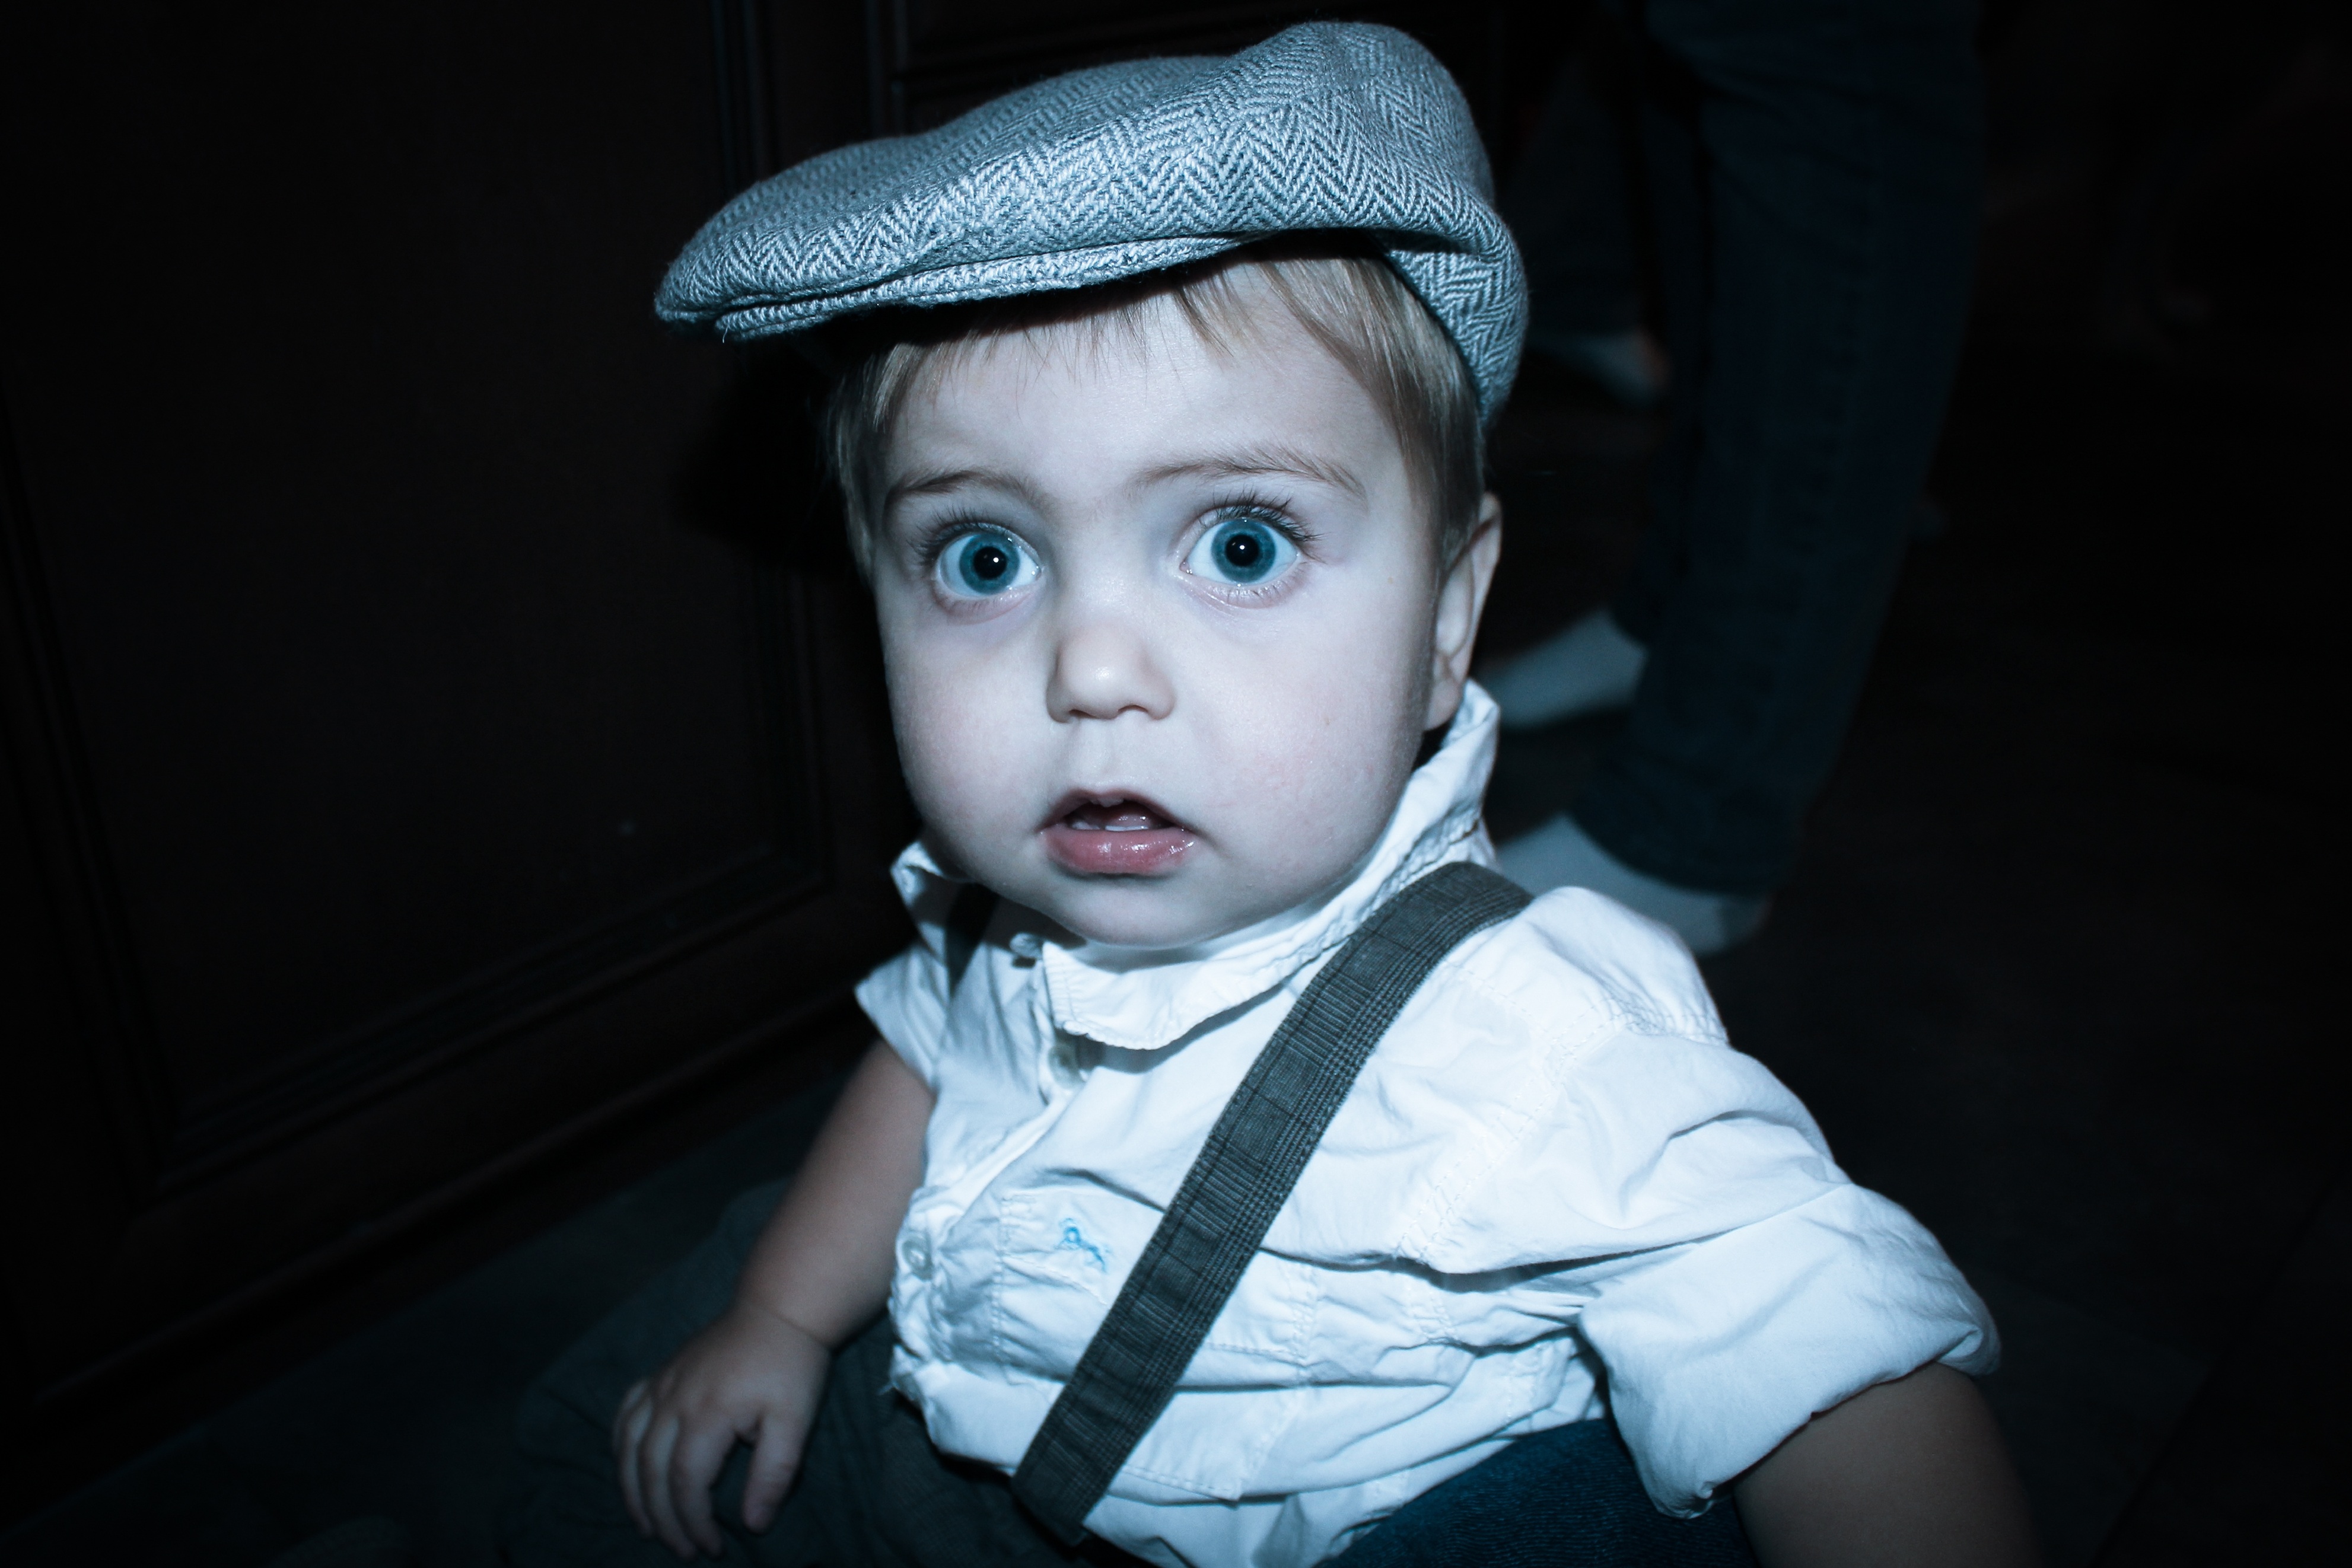
girl, boy, portrait, halloween, child, hat, darkness, blue, clothing, black, lady, childhood, preschooler, family, kids, fun, dress, toddler, eye, head, beauty, costume, halloween costume, halloween kids